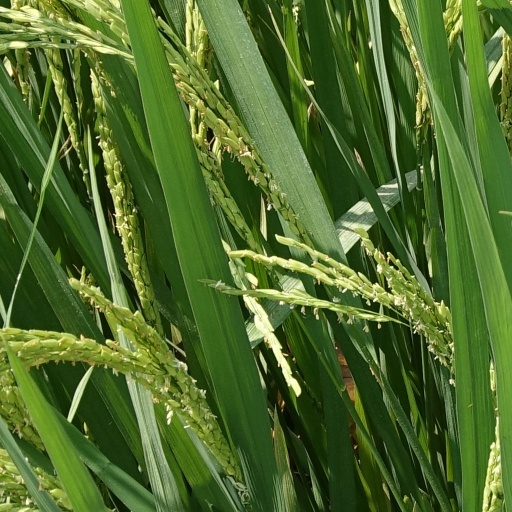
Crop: rice